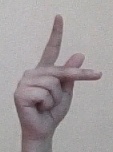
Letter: dha